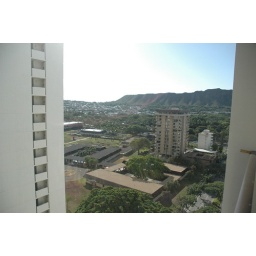
The view from our hotel room balcony in O'ahu. That mountain in the background is Diamond Head Crater